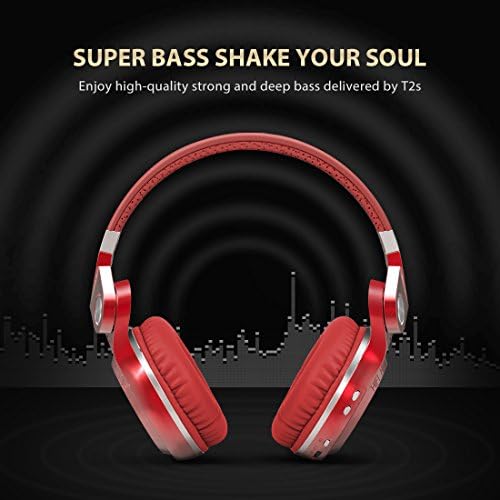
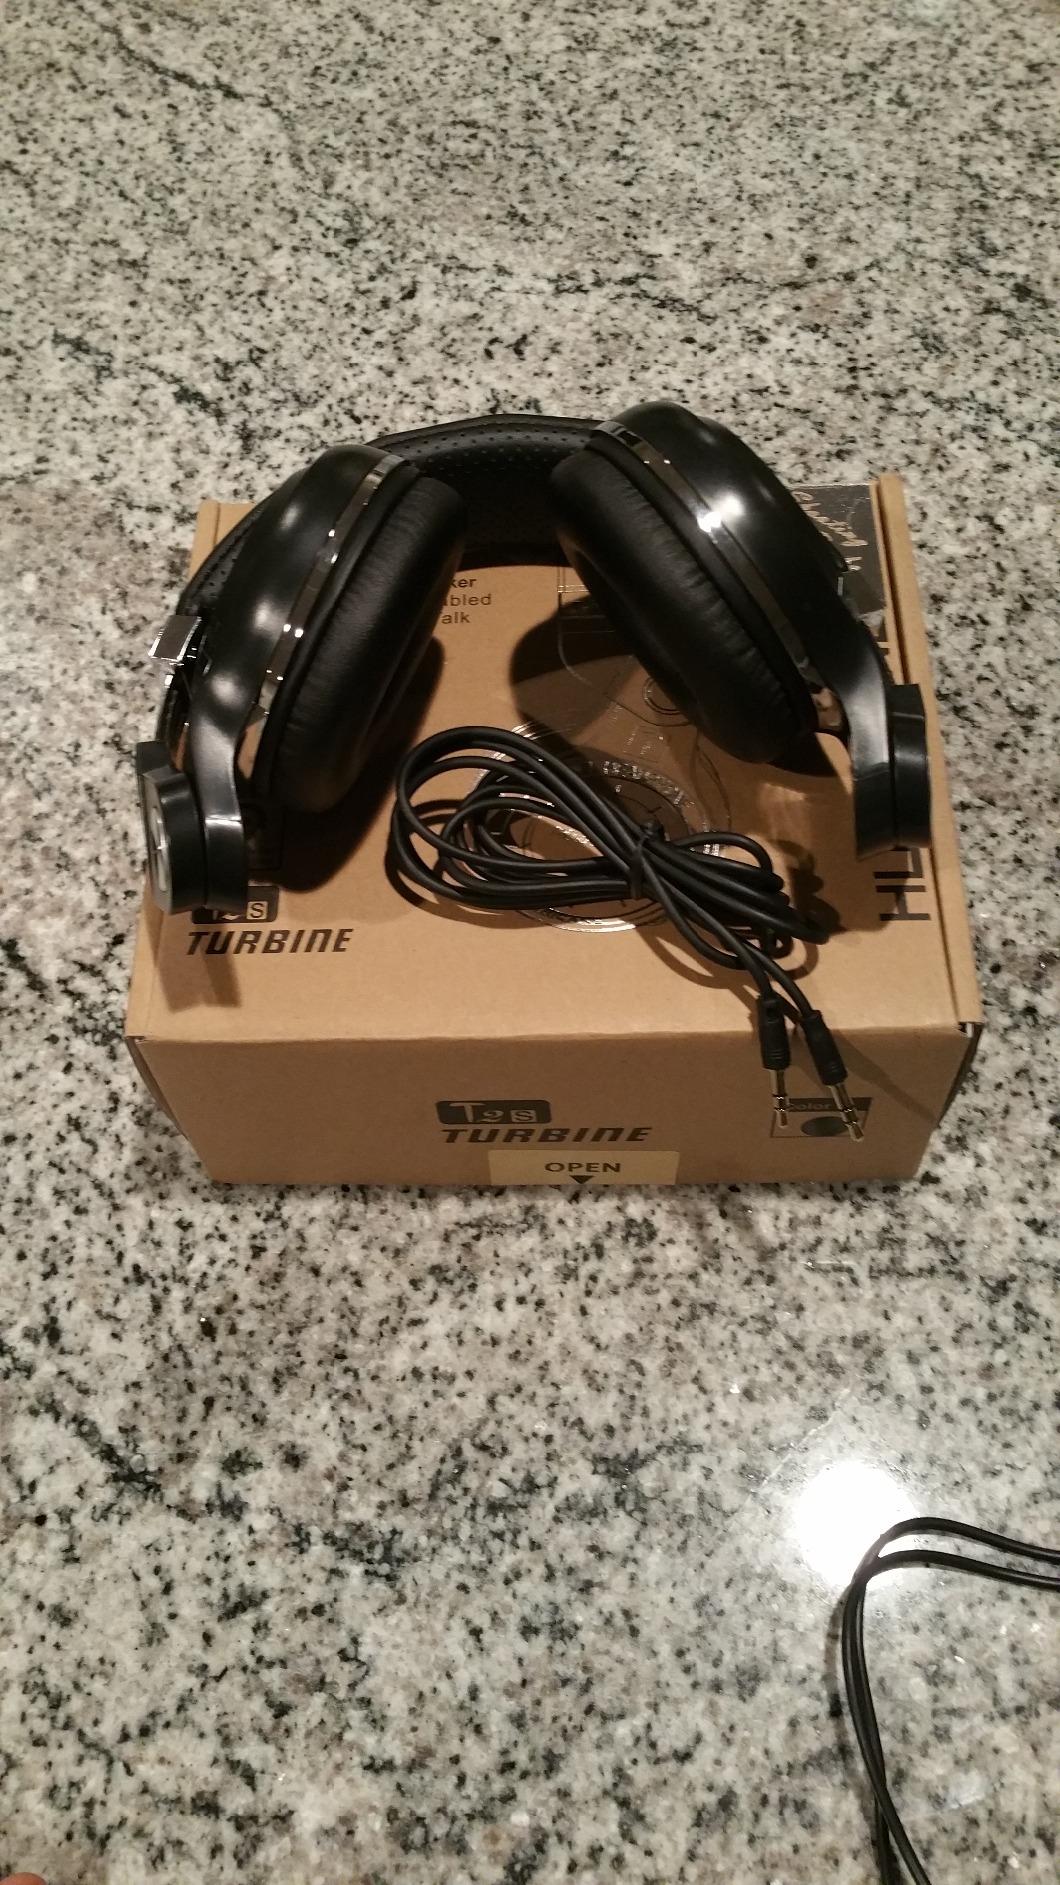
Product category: headphones
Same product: no